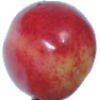
Label: cherry_rainier